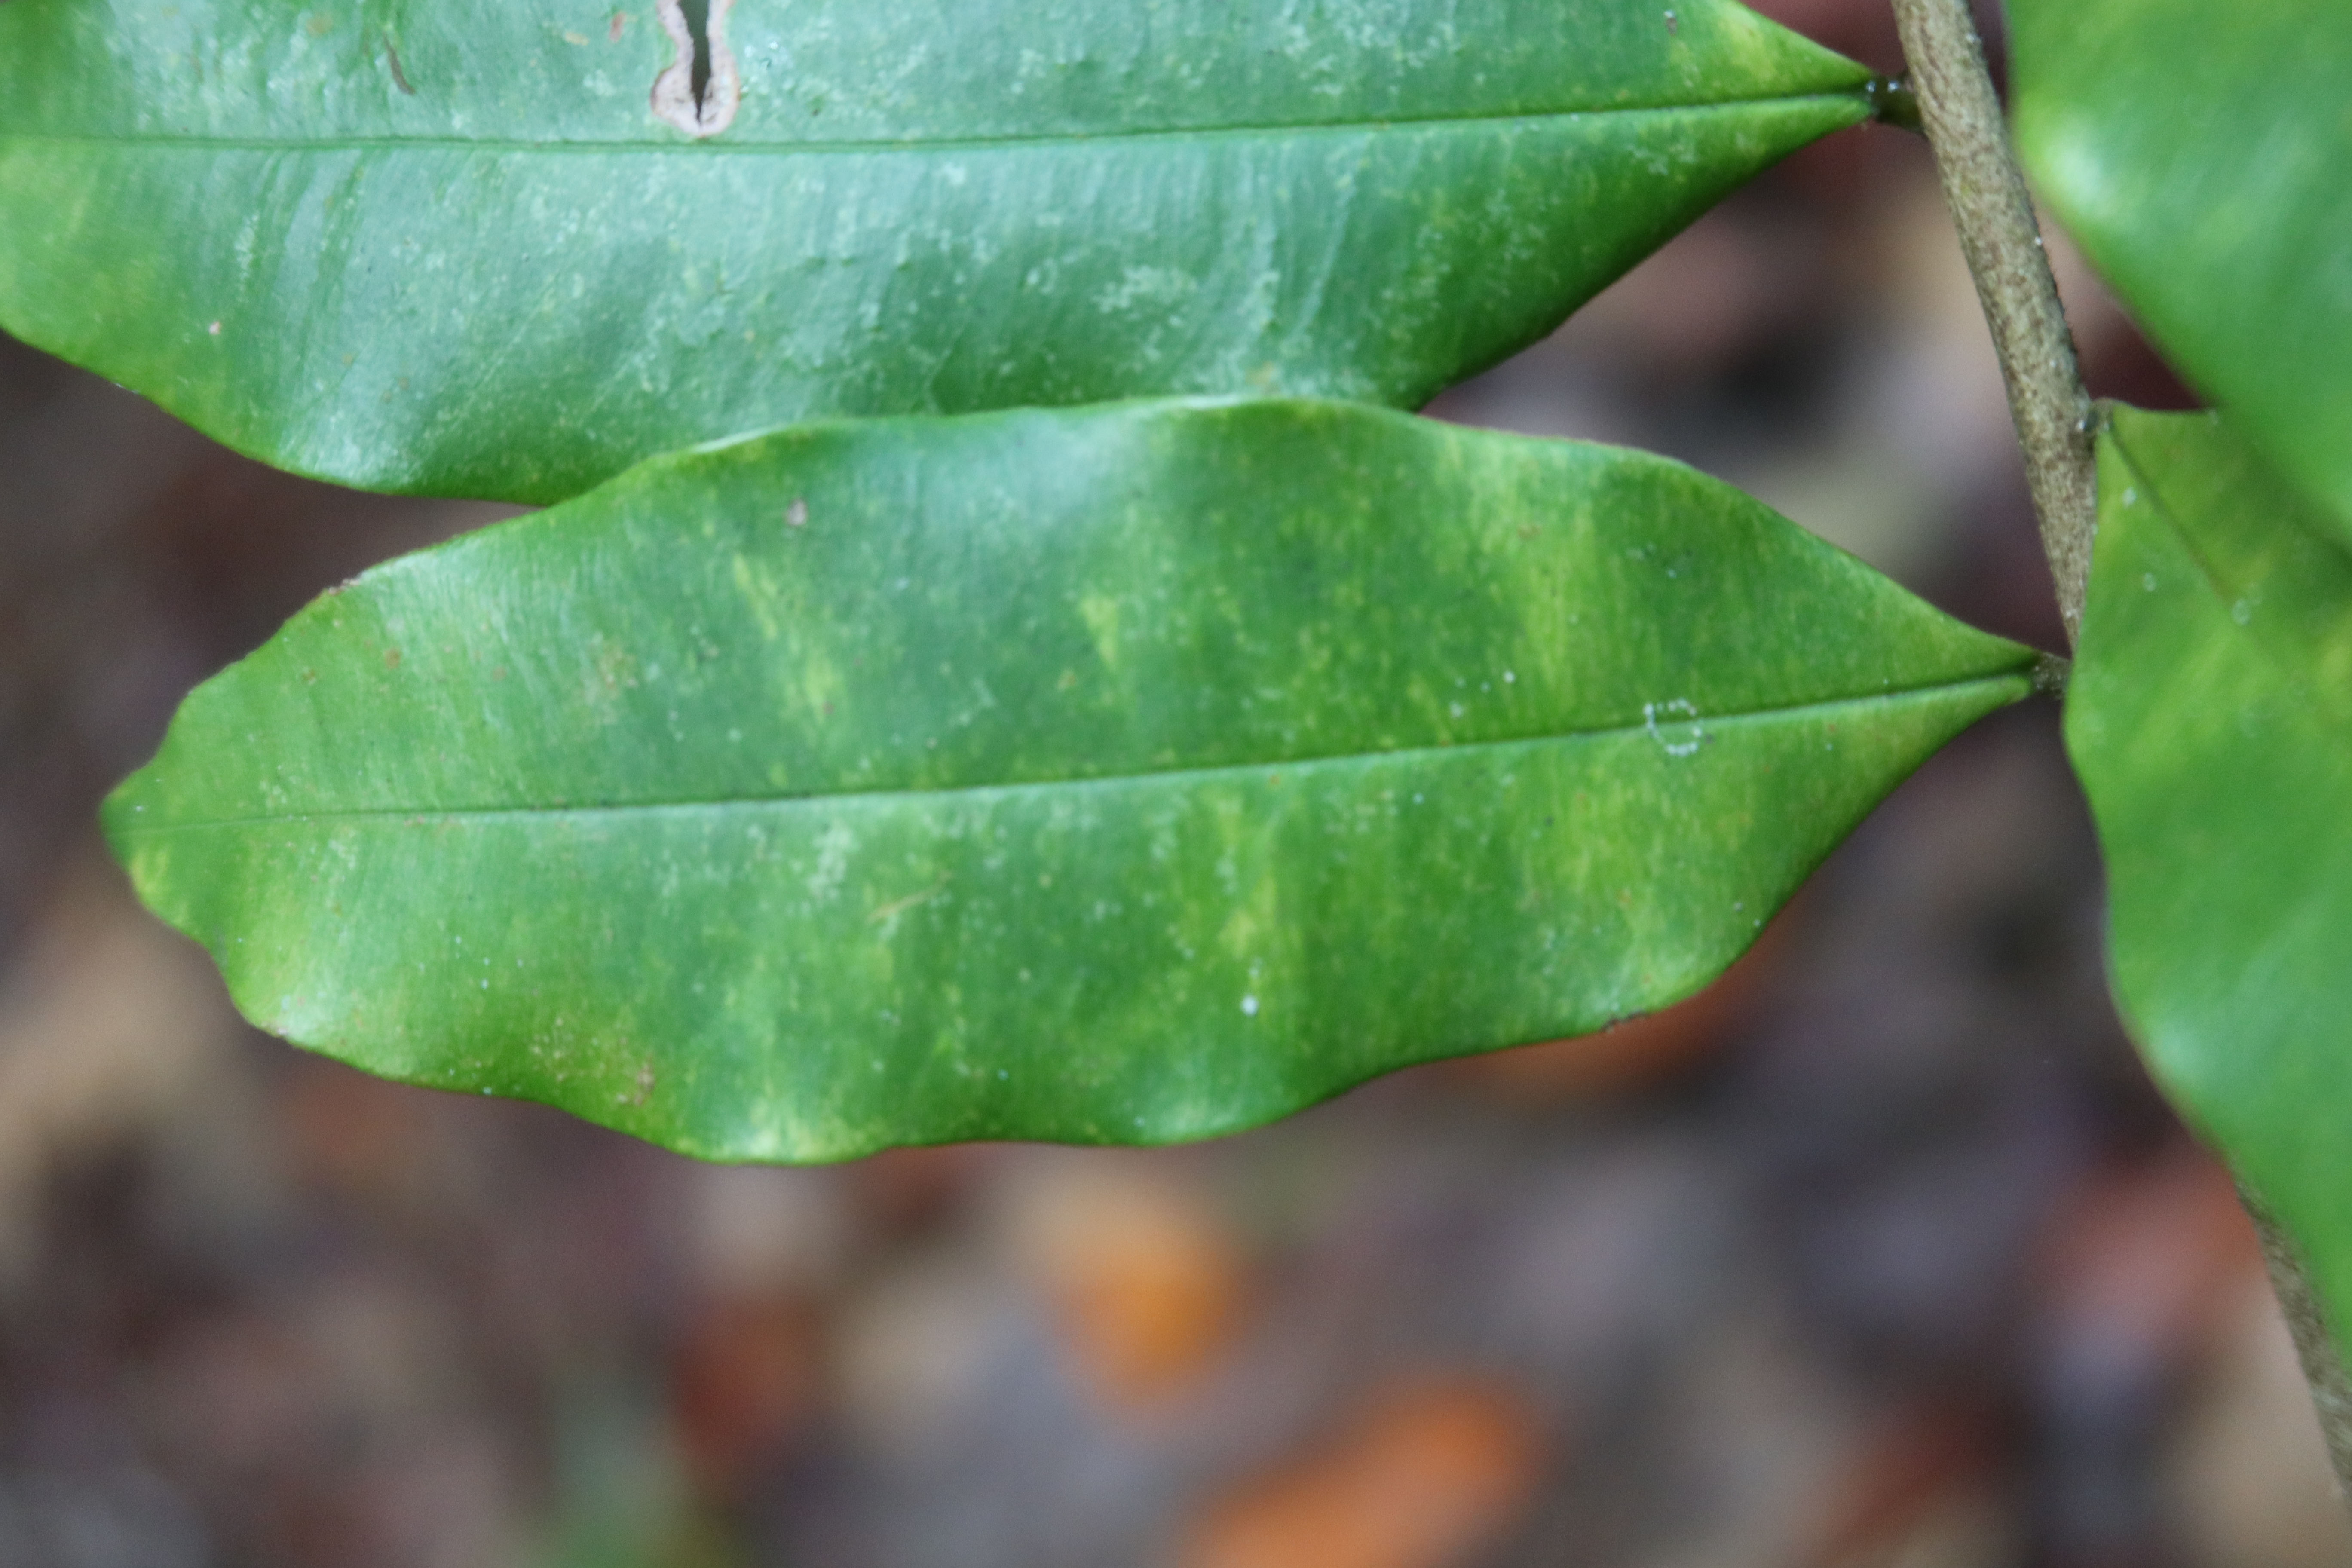
Label: Downy mildew